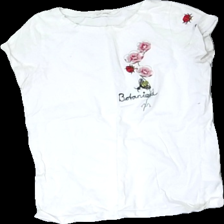
View: front
Type: T-shirt
Category: Children
Brand: H&M
Colors: White, Black, Red, Multicolor
Material: 100% cotton
Pattern: Embroidered
Cut: Regular, C-collar
Size: 134
Season: All
Stains: Minor
Price range: <50
Recommended usage: Recycle
Comment: crooked seam